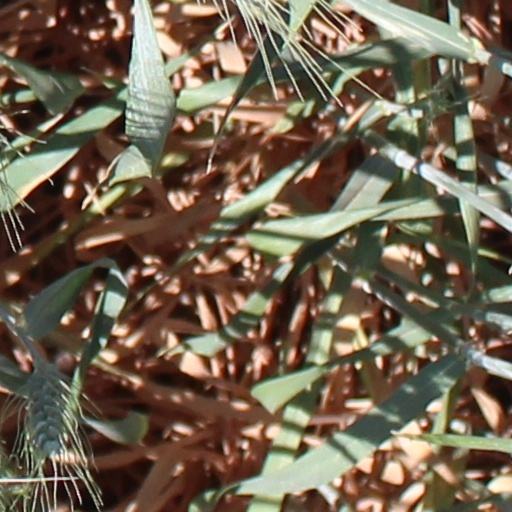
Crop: wheat